Elena Shvarts

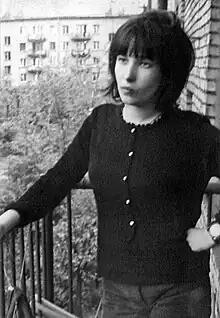
Elena Shvarts in the late 1960s (photo by N. Koroleva)

Elena Andreyevna Shvarts (17 May 1948 – 11 March 2010) was a Russian metarealist poet.